Udayagiri Caves

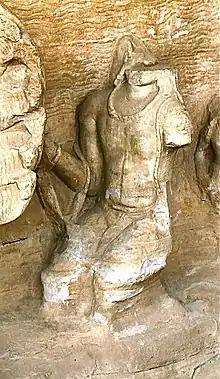
Probable image of Chandragupta II, paying homage to Varaha, avatar of Vishnu, in Udayagiri Caves (Cave 5), circa 400 CE.

These inscriptions are not isolated. There are a number of additional stone inscriptions elsewhere at the Udayagiri site and nearby which mention court officials and Chandragupta II. Further the site also contains inscriptions from later centuries providing a firm floruit for historical events, religious beliefs and the development of Indian script. For example, a Sanskrit inscription found on the left pillar at the entrance of Cave 19 states a date of Vikrama 1093 (c. 1037 CE), mentions the word "Visnupada", states that this temple that was made by Chandragupta, and its script is Nagari both for alphabet and numerals. Many of the early inscriptions in this region is in Sankha Lipi, yet to be deciphered in a way that a majority of scholars would accept it.